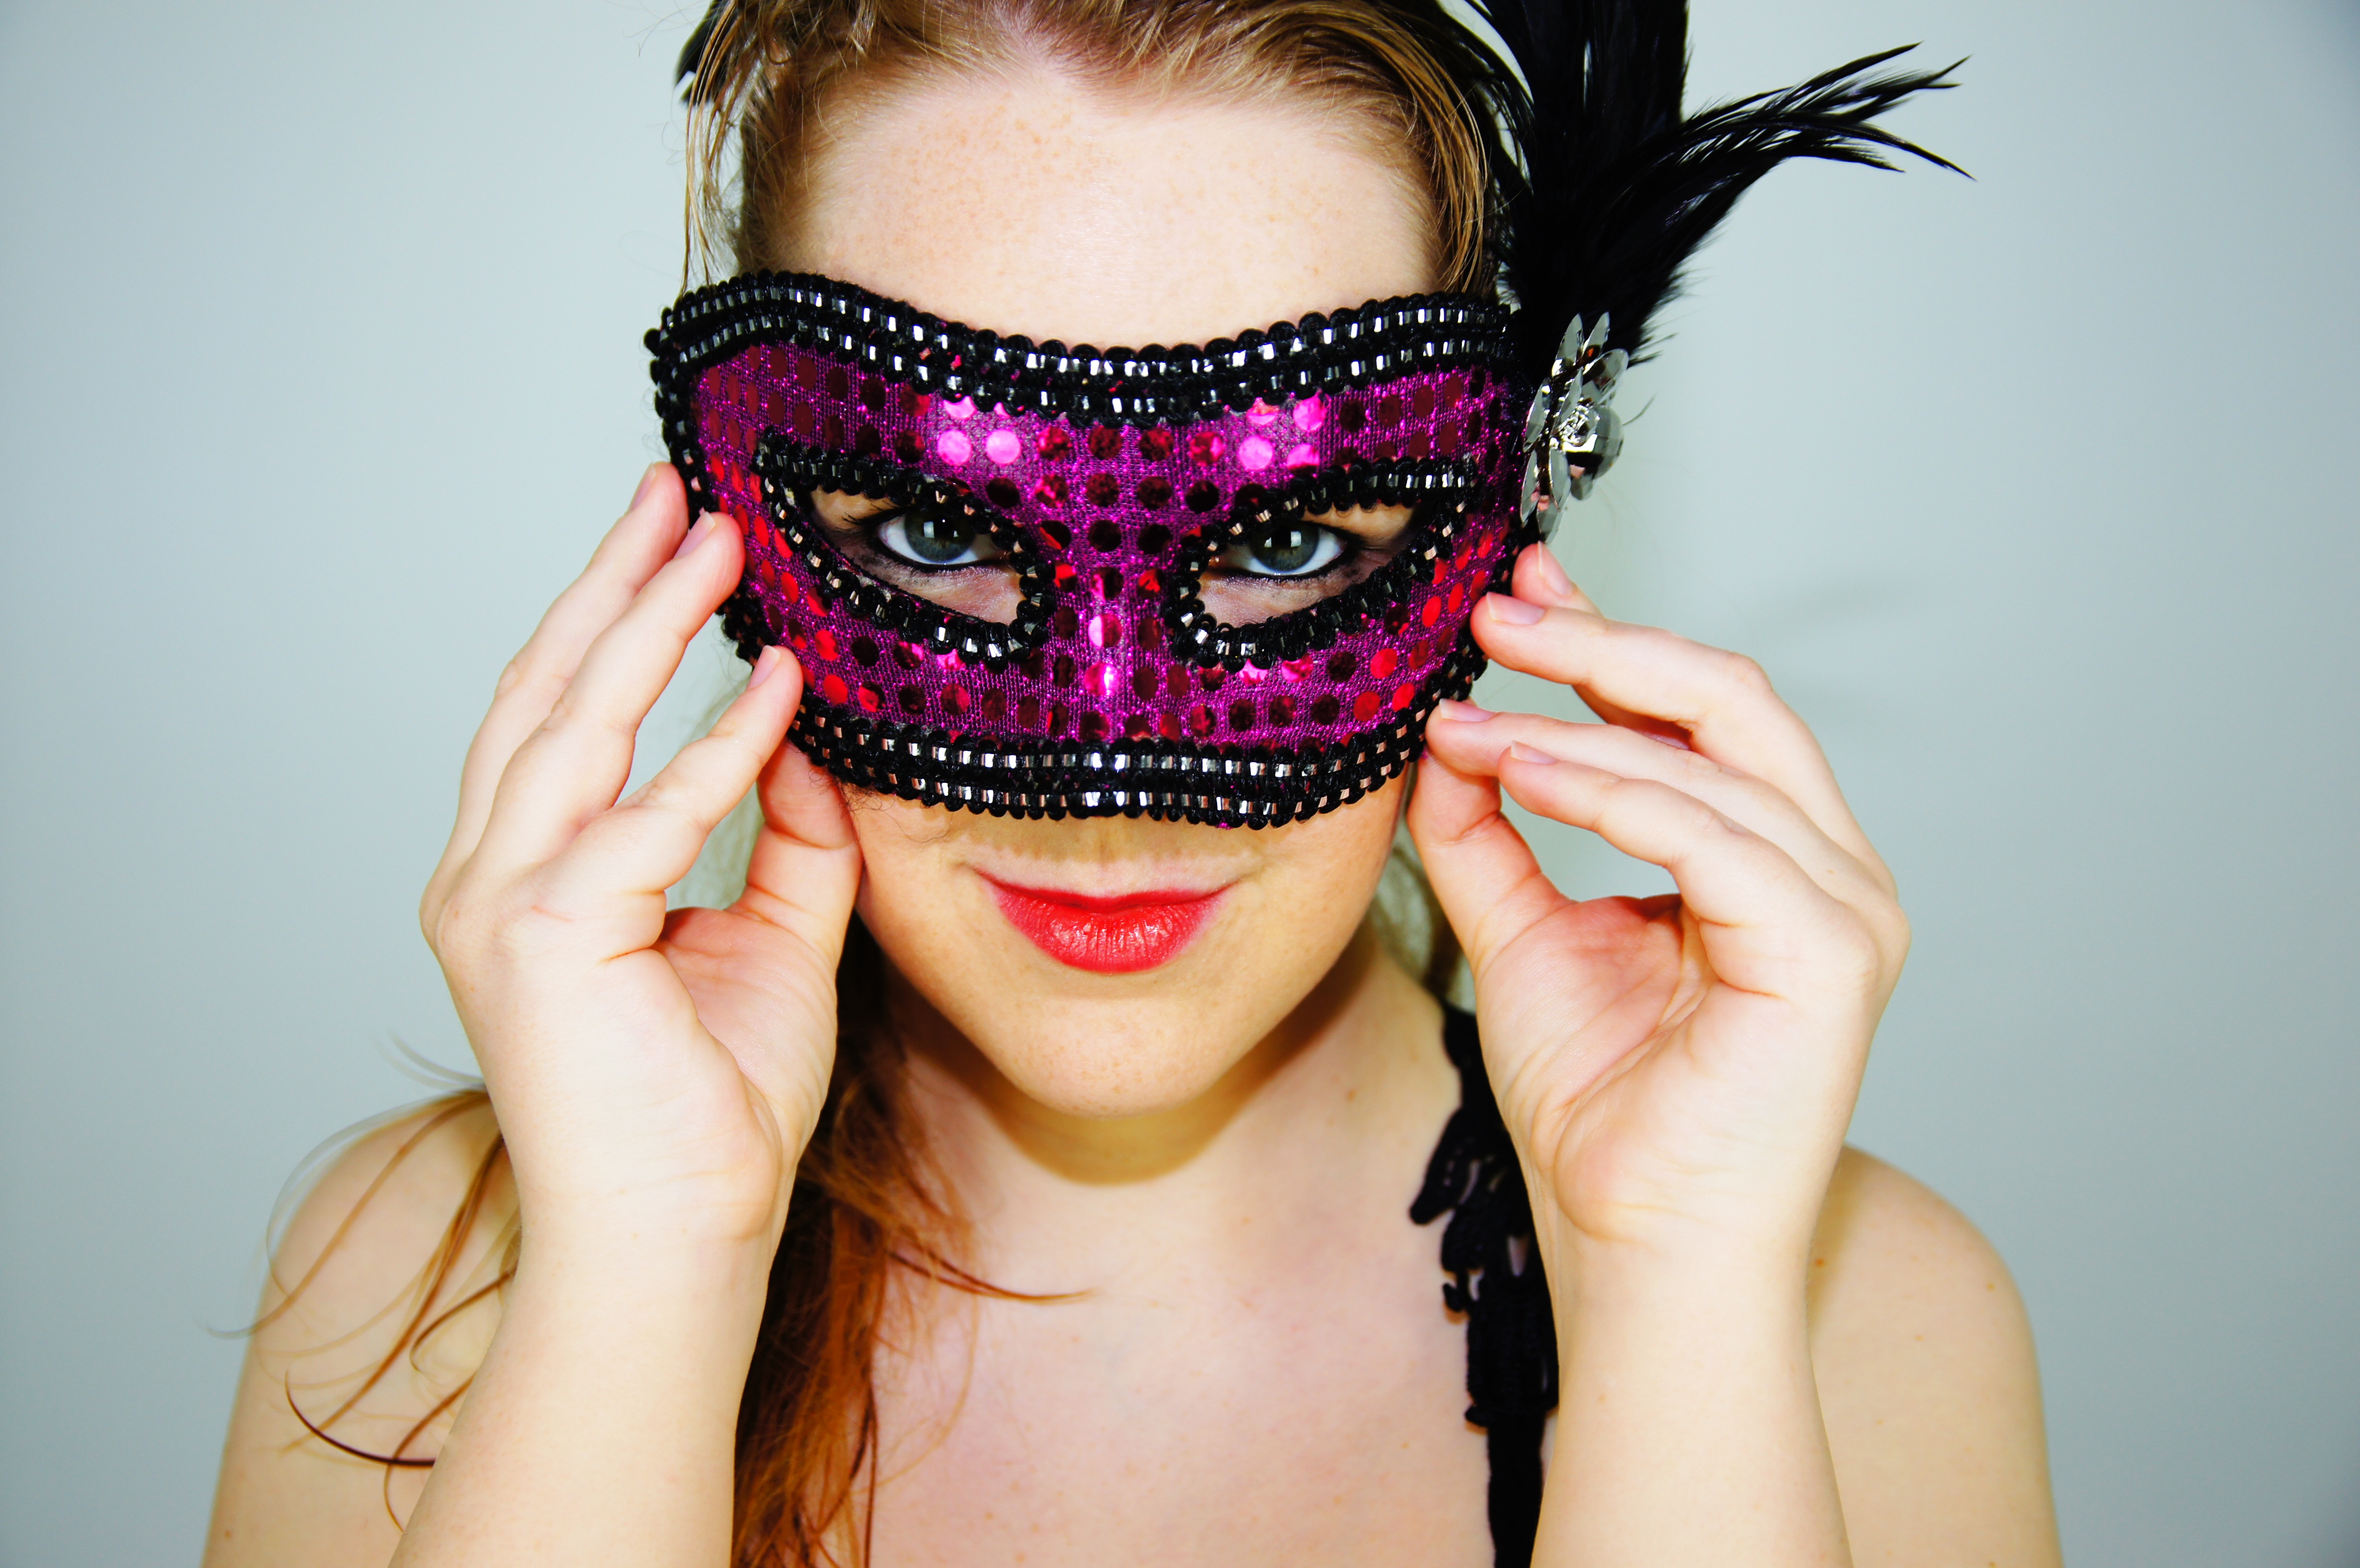
woman, female, celebration, decoration, carnival, color, fashion, clothing, colorful, pink, headgear, mouth, close up, face, nose, art, mask, women, eye, glasses, head, skin, beauty, organ, costume, panel, masque, photo shoot, headdress, vision care